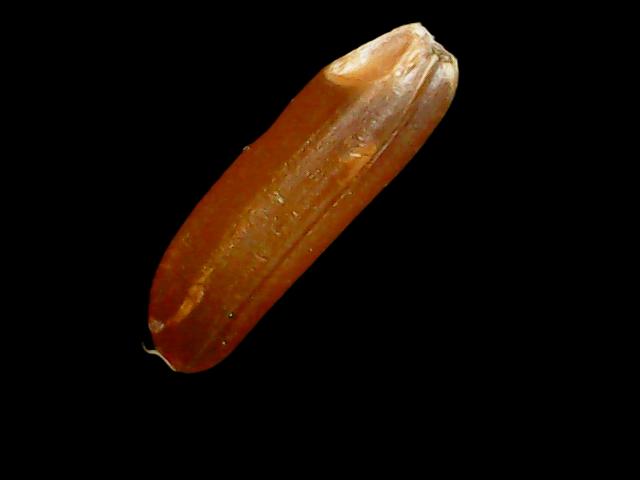
Rice variety: Binadhan20